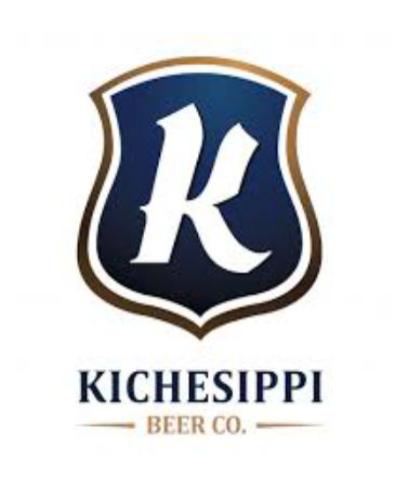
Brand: kichesippi-2
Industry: Food